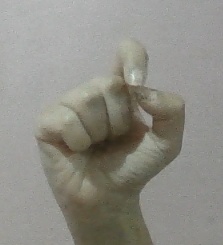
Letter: fa